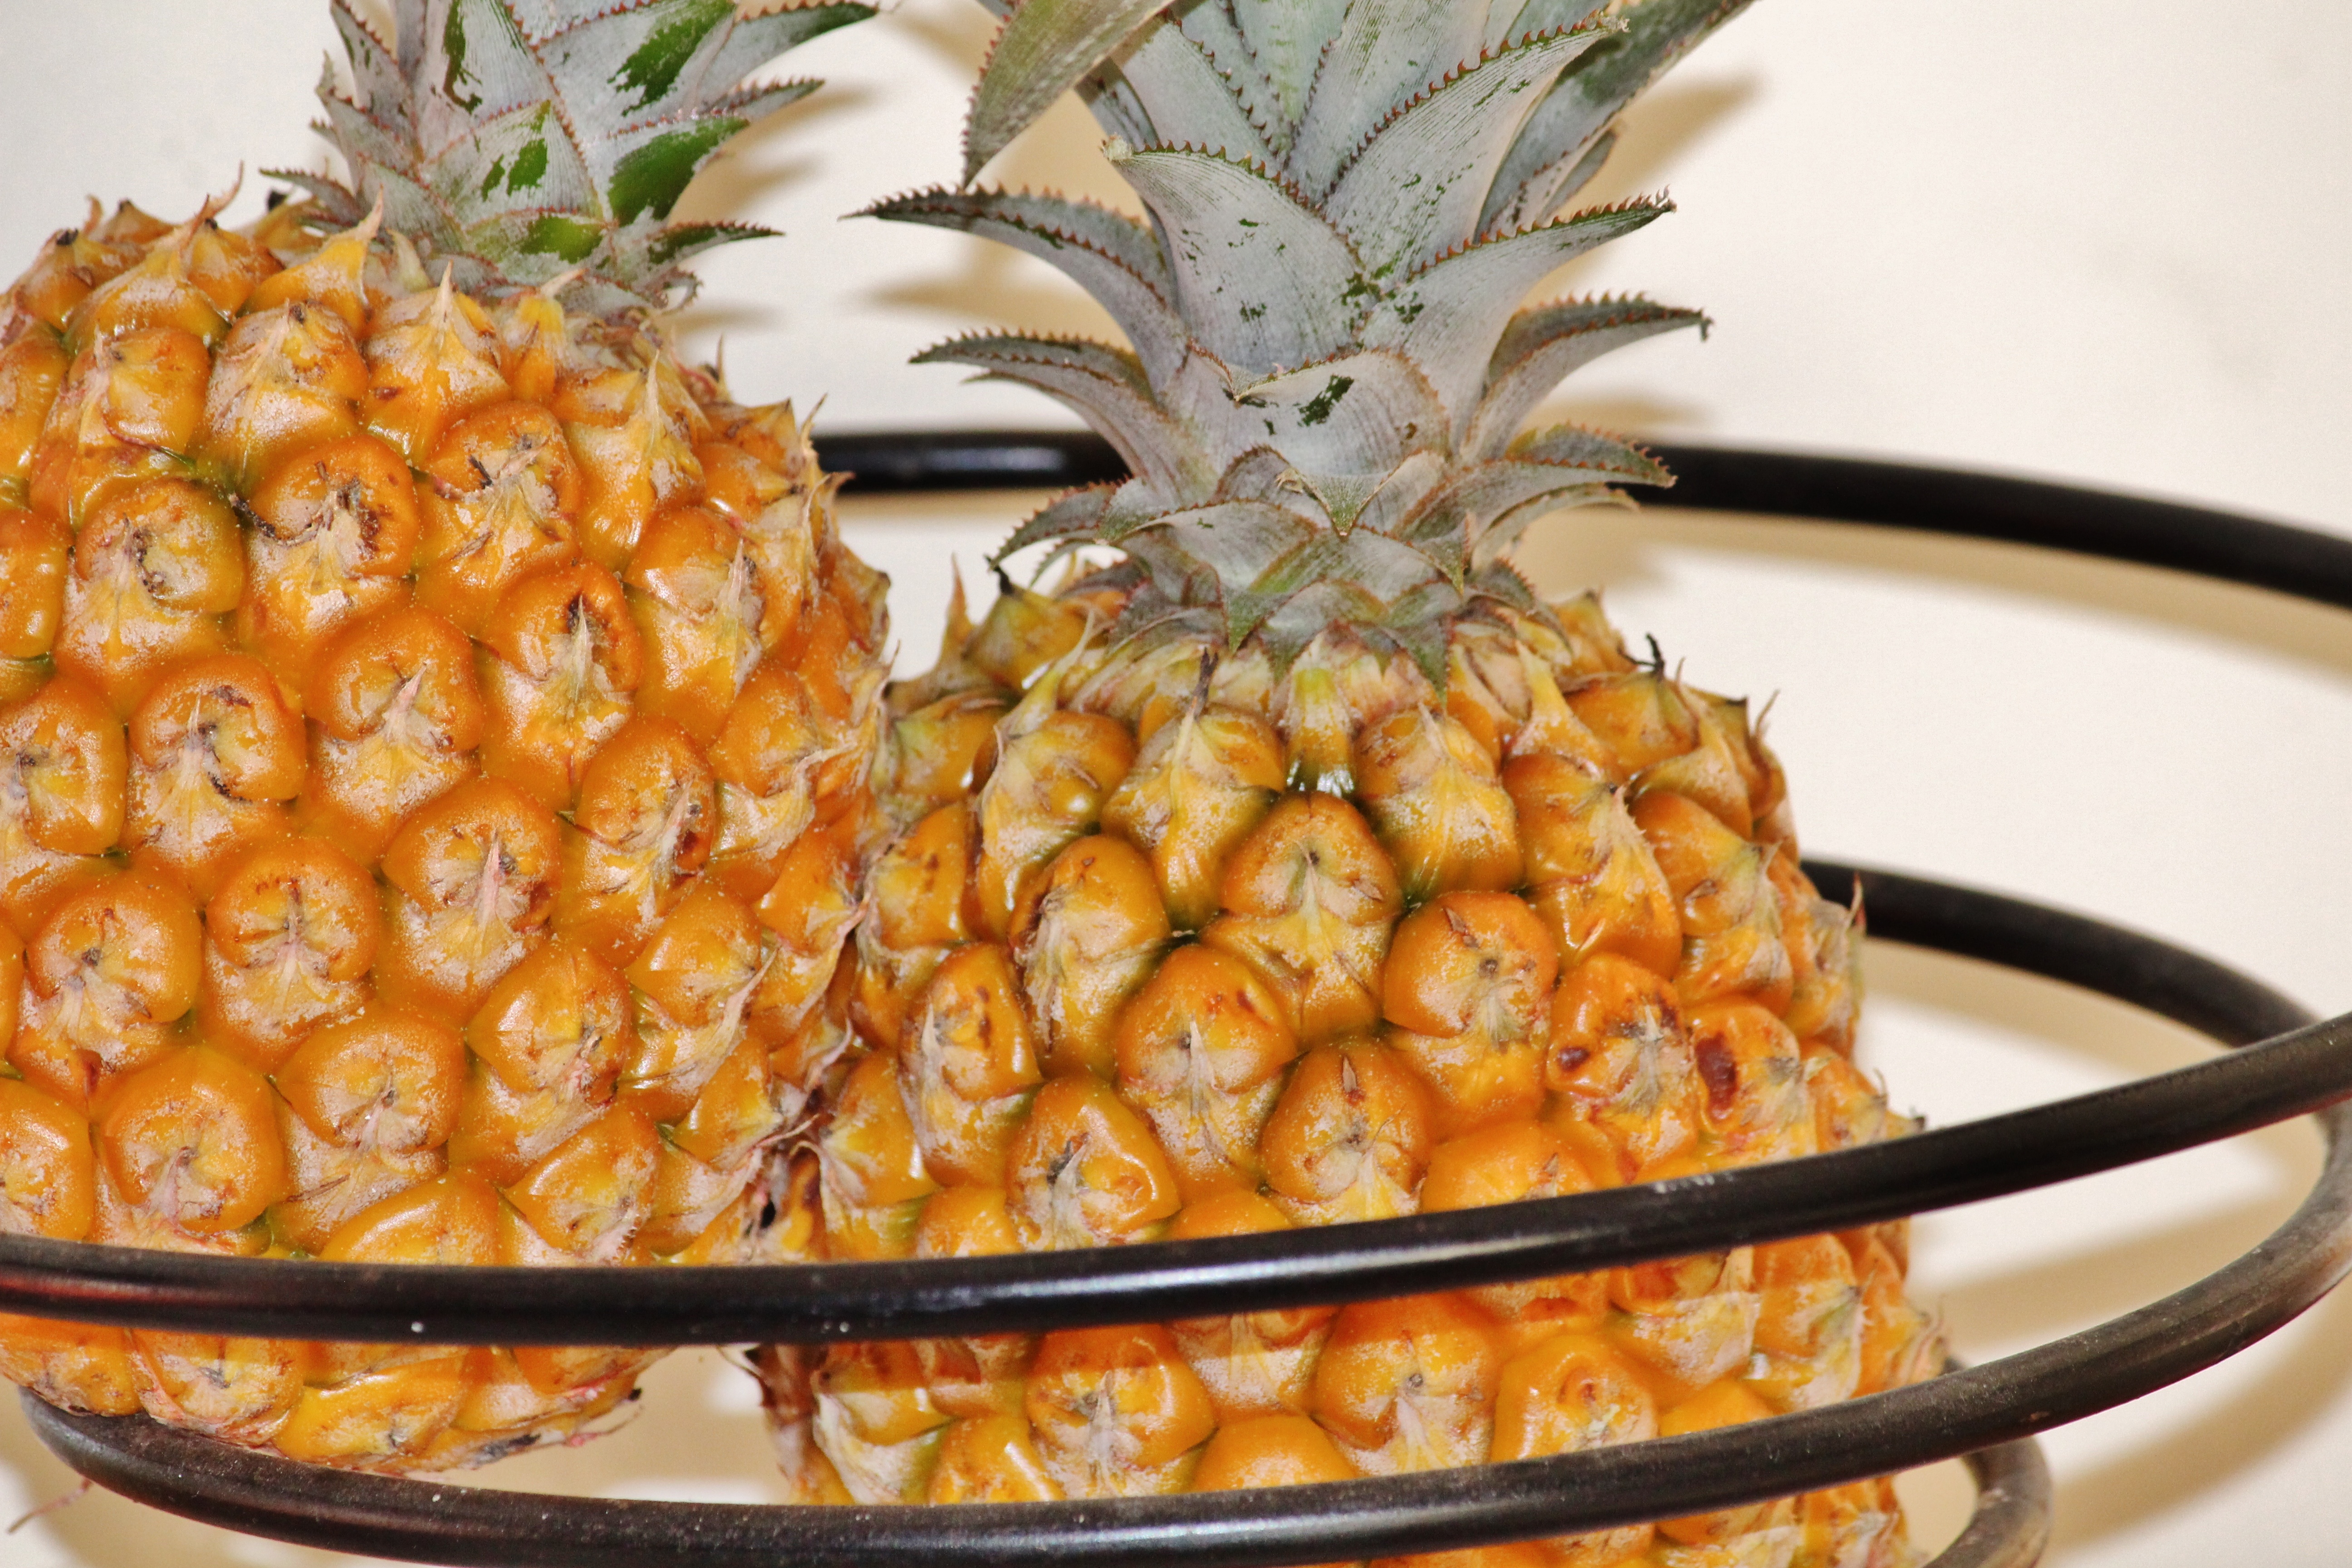
plant, fruit, sweet, dish, food, produce, pineapple, fruit basket, flowering plant, ananas, bromeliaceae, land plant